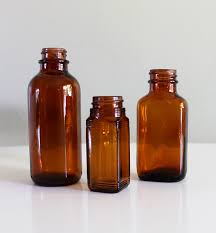
Label: glass